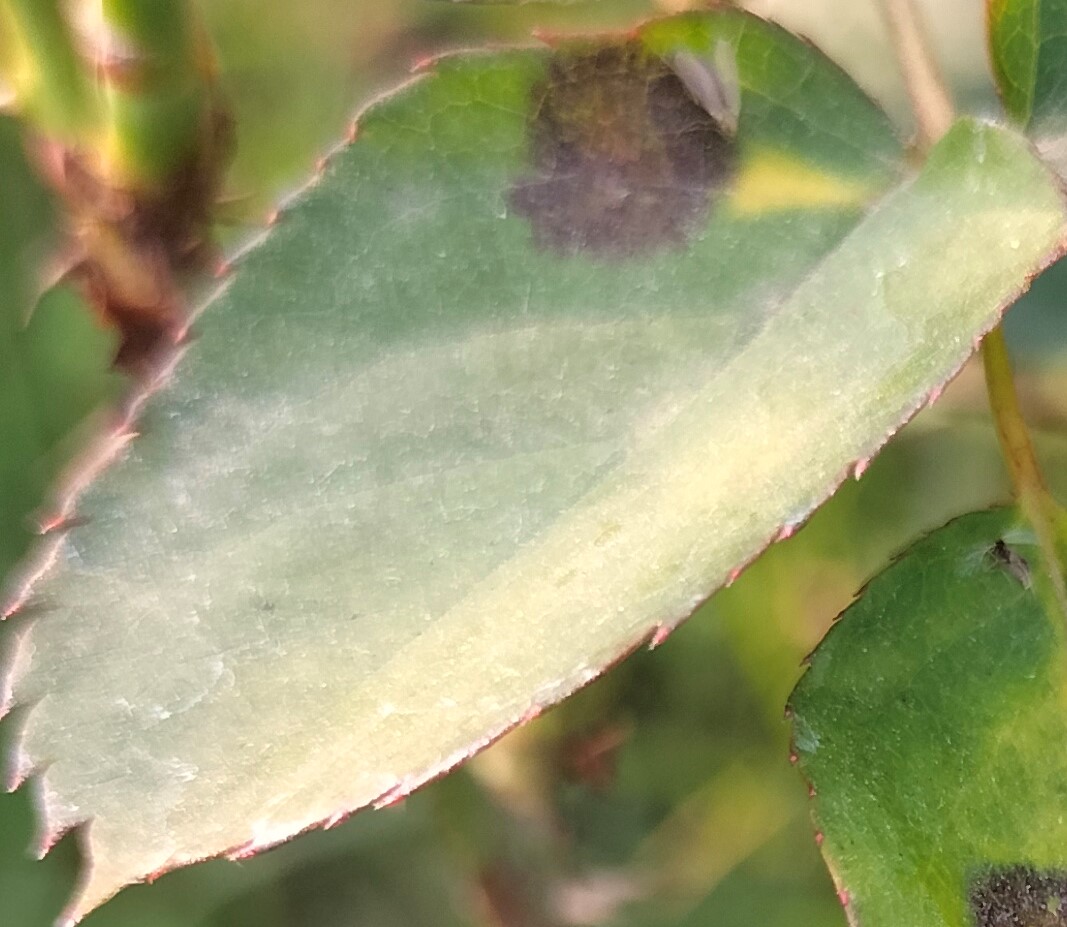
Label: Black Spot